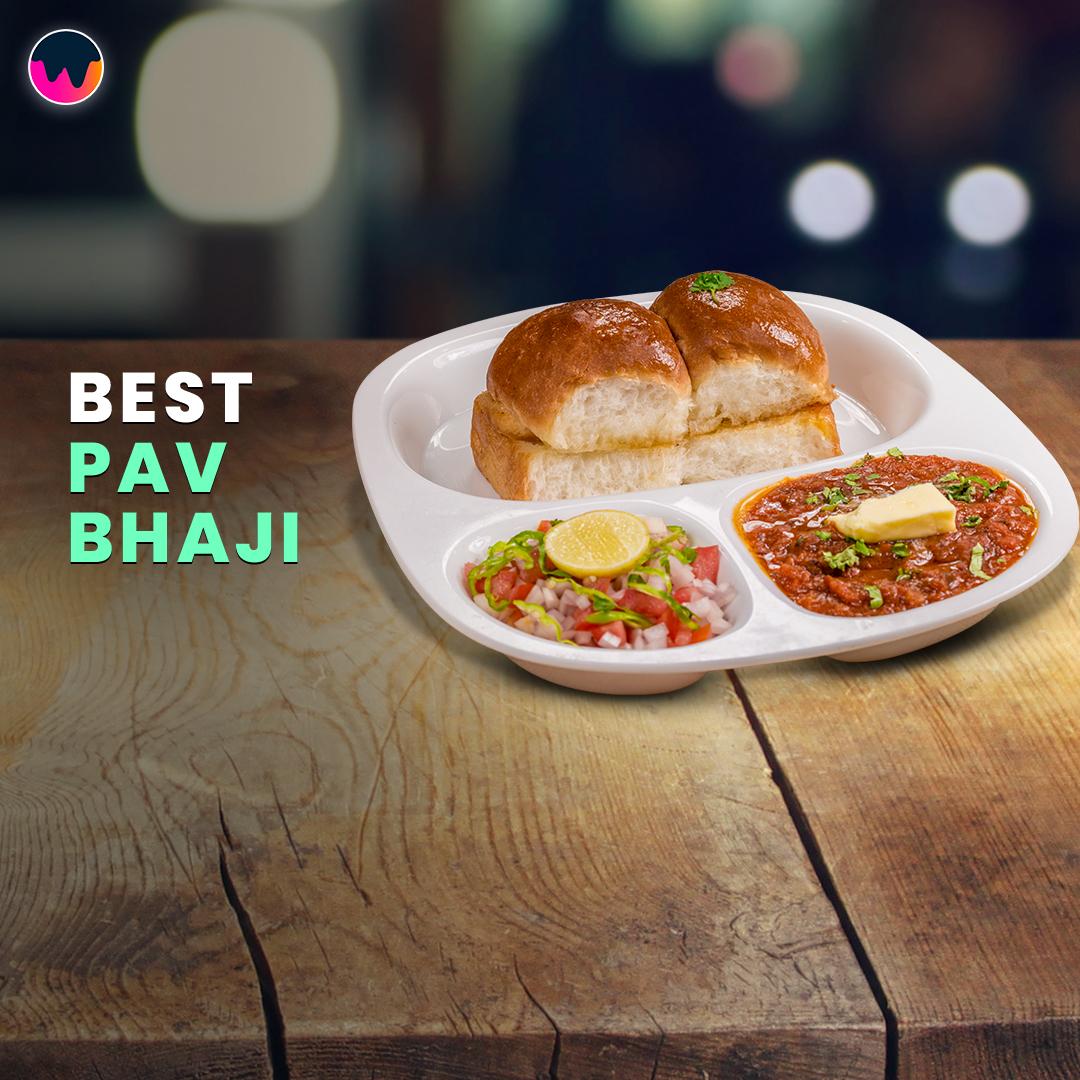
Dish: pav_bhaji